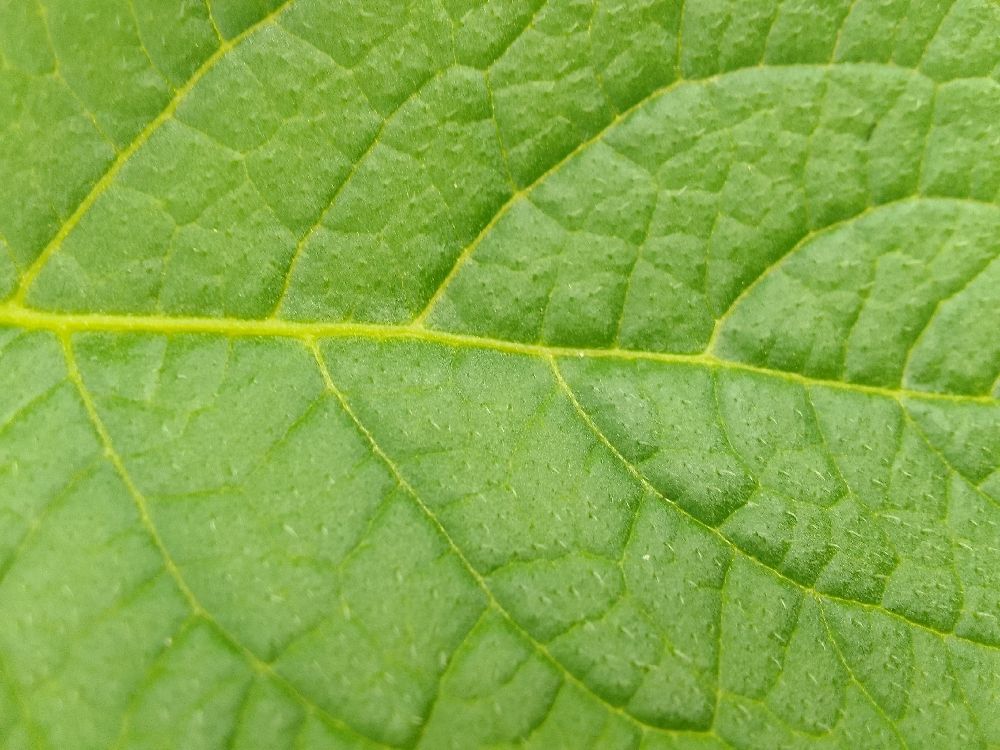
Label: Healthy